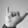
ASL letter: Y